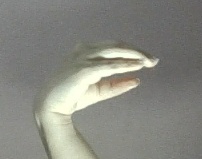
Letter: jeem